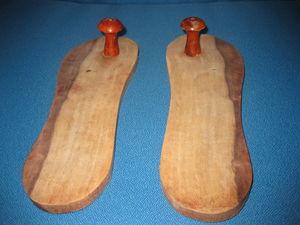
La paduka est la plus ancienne chaussure indienne. Ce n'est rien de plus qu'une semelle avec un petit bouton qui s'engage entre le premier et le deuxième orteil.